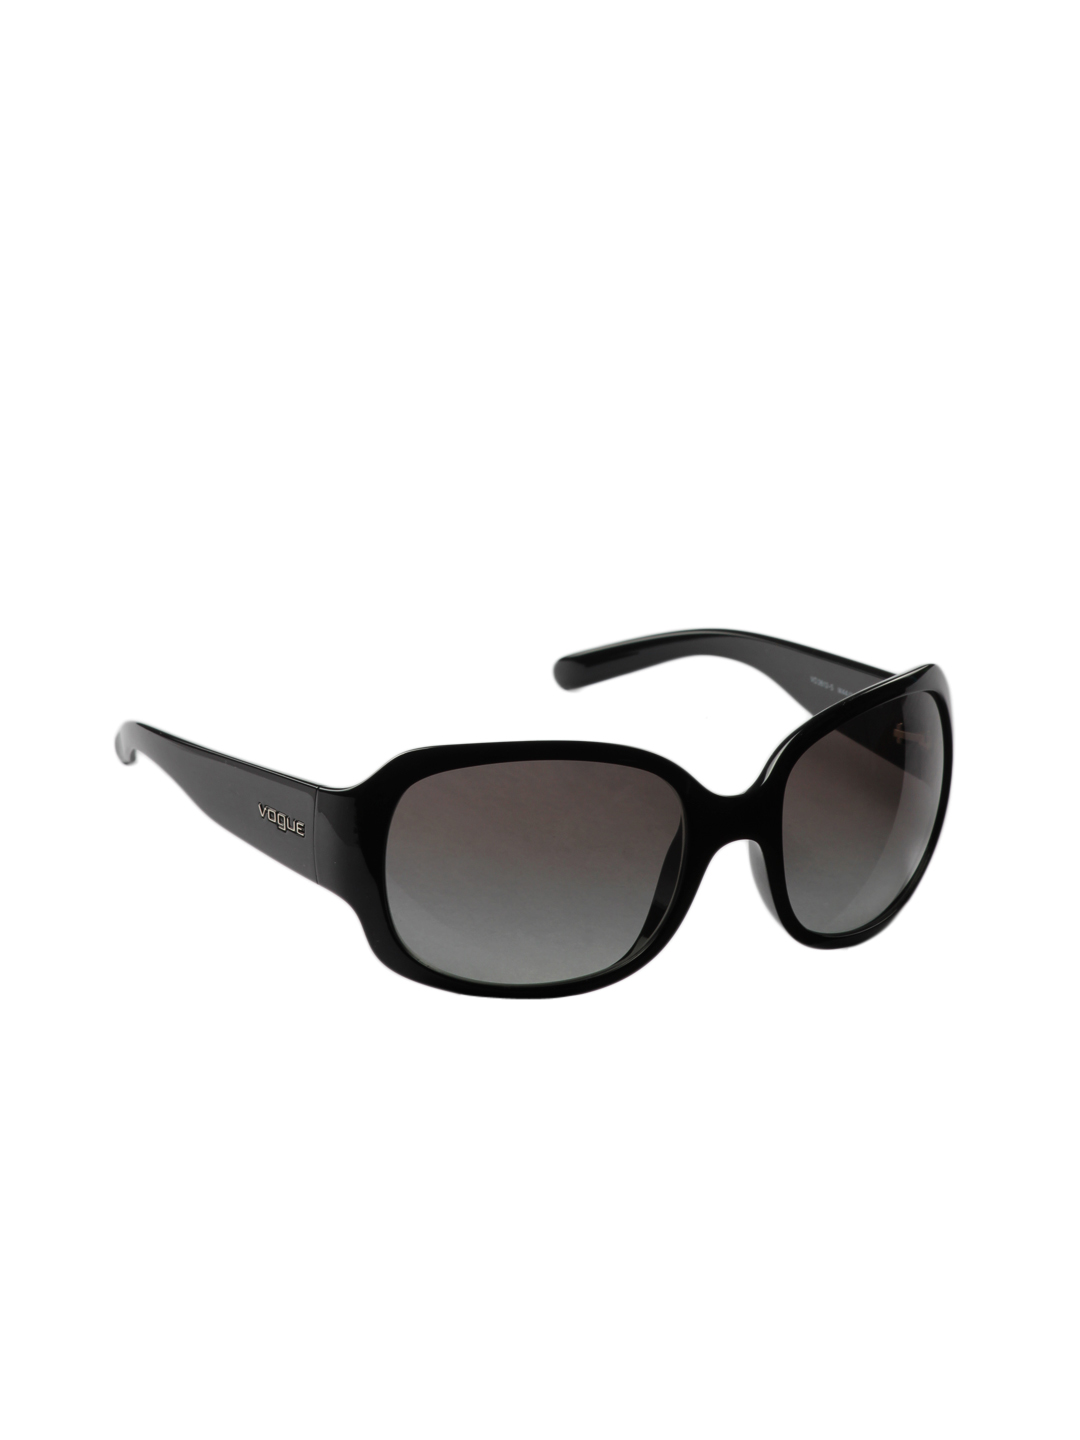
Vogue Women Black Sunglasses
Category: Accessories / Eyewear / Sunglasses
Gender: Women
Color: Black
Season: Winter 2016
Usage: Casual